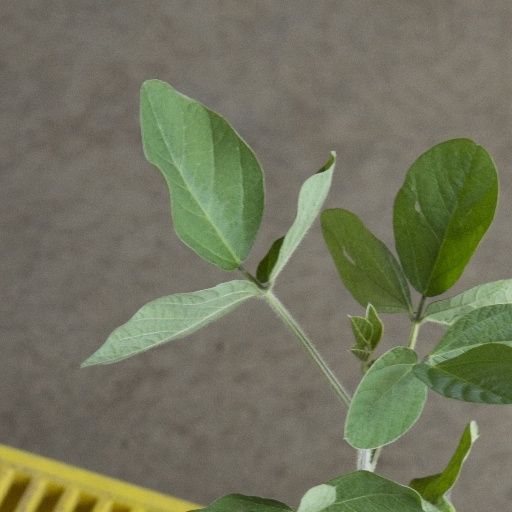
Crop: soybean